French artillery during World War I

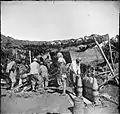
220 mm TR Schneider mortar on the Talou coast in August 1917: four gunners carry a shell (100 kg) to the open breech, while another primes a fuse.

In 1914, France's field artillery was predominantly composed of the 75 mm modèle 1897 gun. The total number of these guns was 4,986, with 3,680 assigned to battle corps in metropolitan France and 364 allocated to strongholds, while the remainder were used for training, colonial service, or reserves. This uniformity simplified logistics and maintenance. Additionally, the field artillery included 128 M model 1906 65 mm guns (M for "mountain") for Alpine troops and a small number of 75 mm model 1912 guns for horse artillery.